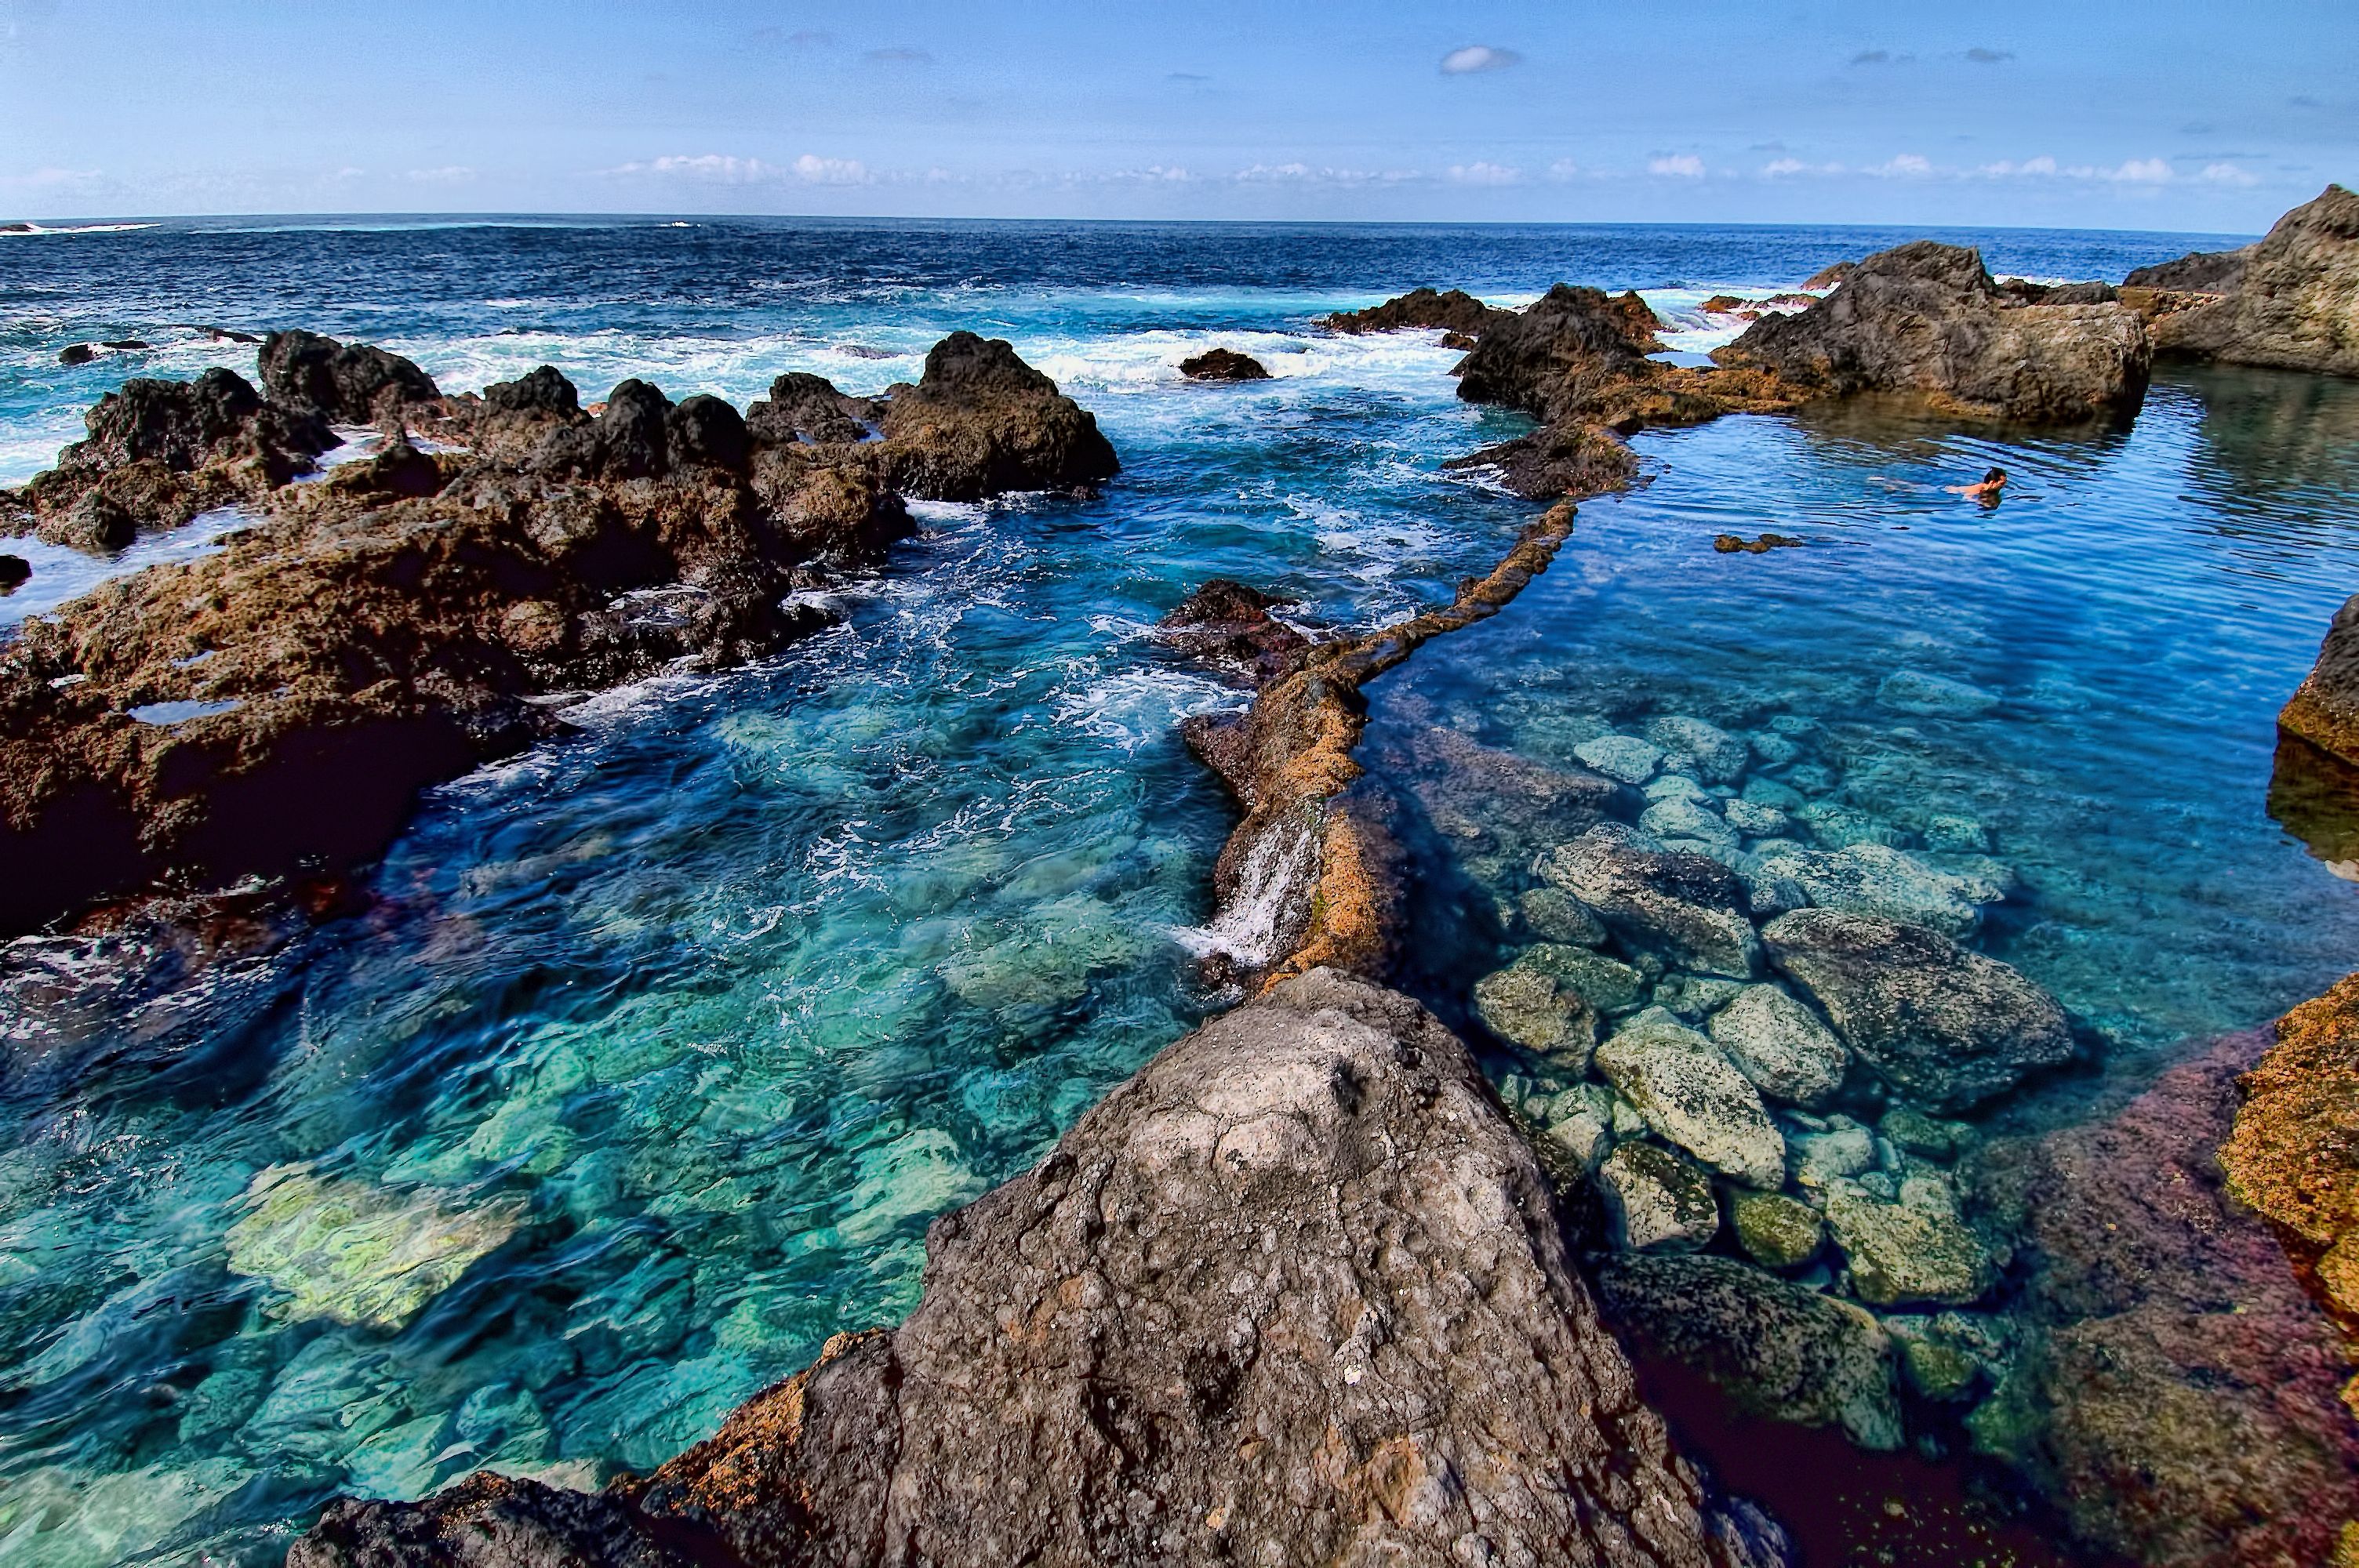
beach, landscape, sea, coast, water, rock, ocean, shore, wave, formation, cliff, cove, bay, terrain, body of water, geology, cape, islet, landform, tide pool, geographical feature, wind wave